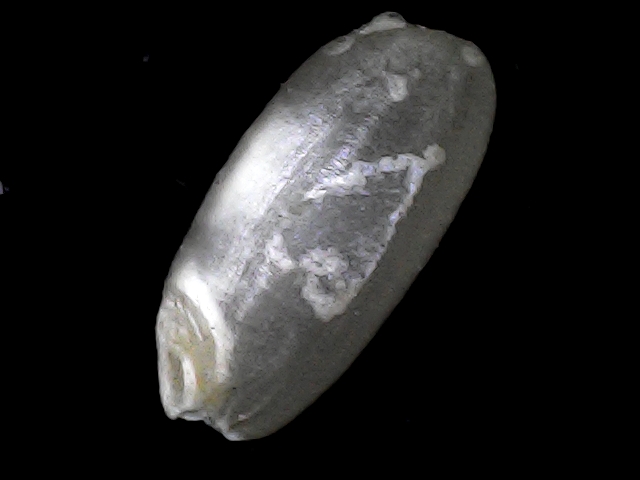
Rice variety: BD33